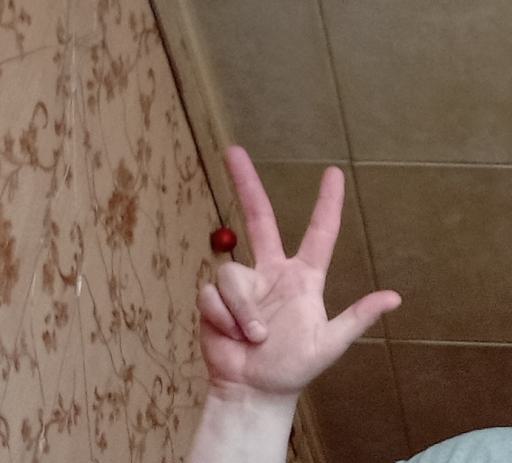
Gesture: three2